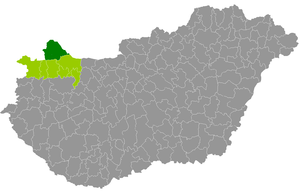
Le district de Mosonmagyaróvár est un des 7 districts du comitat de Győr-Moson-Sopron en Hongrie. Créé en 2013, il compte 72 532 habitants et rassemble 26 localités : 23 communes et 3 villes dont Mosonmagyaróvár, son chef-lieu.